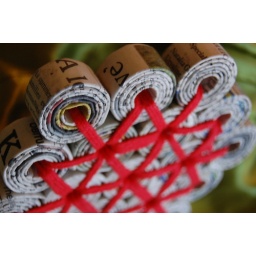
Trivet that is made from tightly-rolled and tightly-packed together recycled newspaper with colorful cotton yarn in a geometric pattern.